Imperial Japanese Navy in World War I

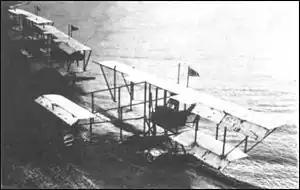
Maurice Farman seaplanes used during the siege of Tsingtao.

On 27 August 1914, the 2nd Fleet under Vice-Admiral Sadakichi Kato, was sent to blockade the German colony of Tsingtao on the Shandong peninsula. The 2nd fleet consisted mainly of older warships with the pre-dreadnought battleship being the flagship. Later on October 31, the Japanese together with a token British force then laid siege to the German colony. With the East Asia Squadron absent, the Imperial Japanese Navy mainly played a supporting role primarily by bombarding German and Austrian positions. However, the campaign was notable for the use of Japanese seaplanes from the "Wakamiya". Starting from early September, four Maurice Farman seaplanes on board the "Wakamiya" conducted reconnaissance and aerial bombing operations over Tsingtao. The aircraft had crude bombsights and carried six to ten bombs that had been converted from artillery shells and were released through metal tubes on each side of the cockpit. On September 5, in the first successful operation, two Farman seaplanes dropped several bombs on the Bismarck battery which were the main German fortifications in Tsingtao. The bombs landed harmlessly in the mud but the aircraft were able to confirm that the was not present at Tsingtao, this intelligence was of major importance to Allied naval command. After the "Wakamiya" was damaged by a mine on September 30, the seaplanes continued to be used against the German defenders by transferring their operations near the shore. By the end of the siege and the surrender on 7 November 1914, the aircraft had conducted 50 sorties and dropped almost 200 bombs although damage to German defenses was light.